Chris Smith (footballer, born 1981)

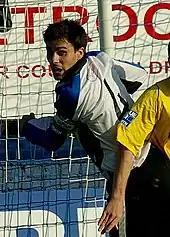
Smith playing for Worcester City in 2007

Smith took over as Worcester captain full-time during the 2007–08 pre-season before suffering an ankle injury in July 2007. Despite being doubtful to recover from this injury in time to play in the first match of the season, he started as Worcester were beaten 2–0 away by Hyde United on 11 August 2007. He suffered a hamstring injury and a recurrence of the ankle injury during this match, meaning he missed Worcester's match against Hinckley on 13 August 2007. He was due to be rested for the following match, a 2–1 defeat away to Burscough on 18 August 2007, but was brought on as a half-time substitute for the injured Adam Burley. His first goal of the season came after heading low into the goal for Worcester's second in a 3–1 home victory over Leigh RMI on 15 September 2007. After receiving his fifth yellow card of the season in a 2–1 home win over Stalybridge on 10 November 2007, he was suspended for Worcester's match away to Guiseley in the FA Trophy third qualifying round. Smith was sent off for the first time as a Worcester player after being the last man when pulling back Jason Walker when he was through on goal during a 1–1 home draw with Barrow on 1 December 2007. This resulted in him being suspended for Worcester's match against Boston on 15 December 2007. He returned in the next match, a 1–0 victory away to Harrogate on 22 December 2007.